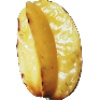
Label: Carambula 1